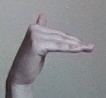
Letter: khaa